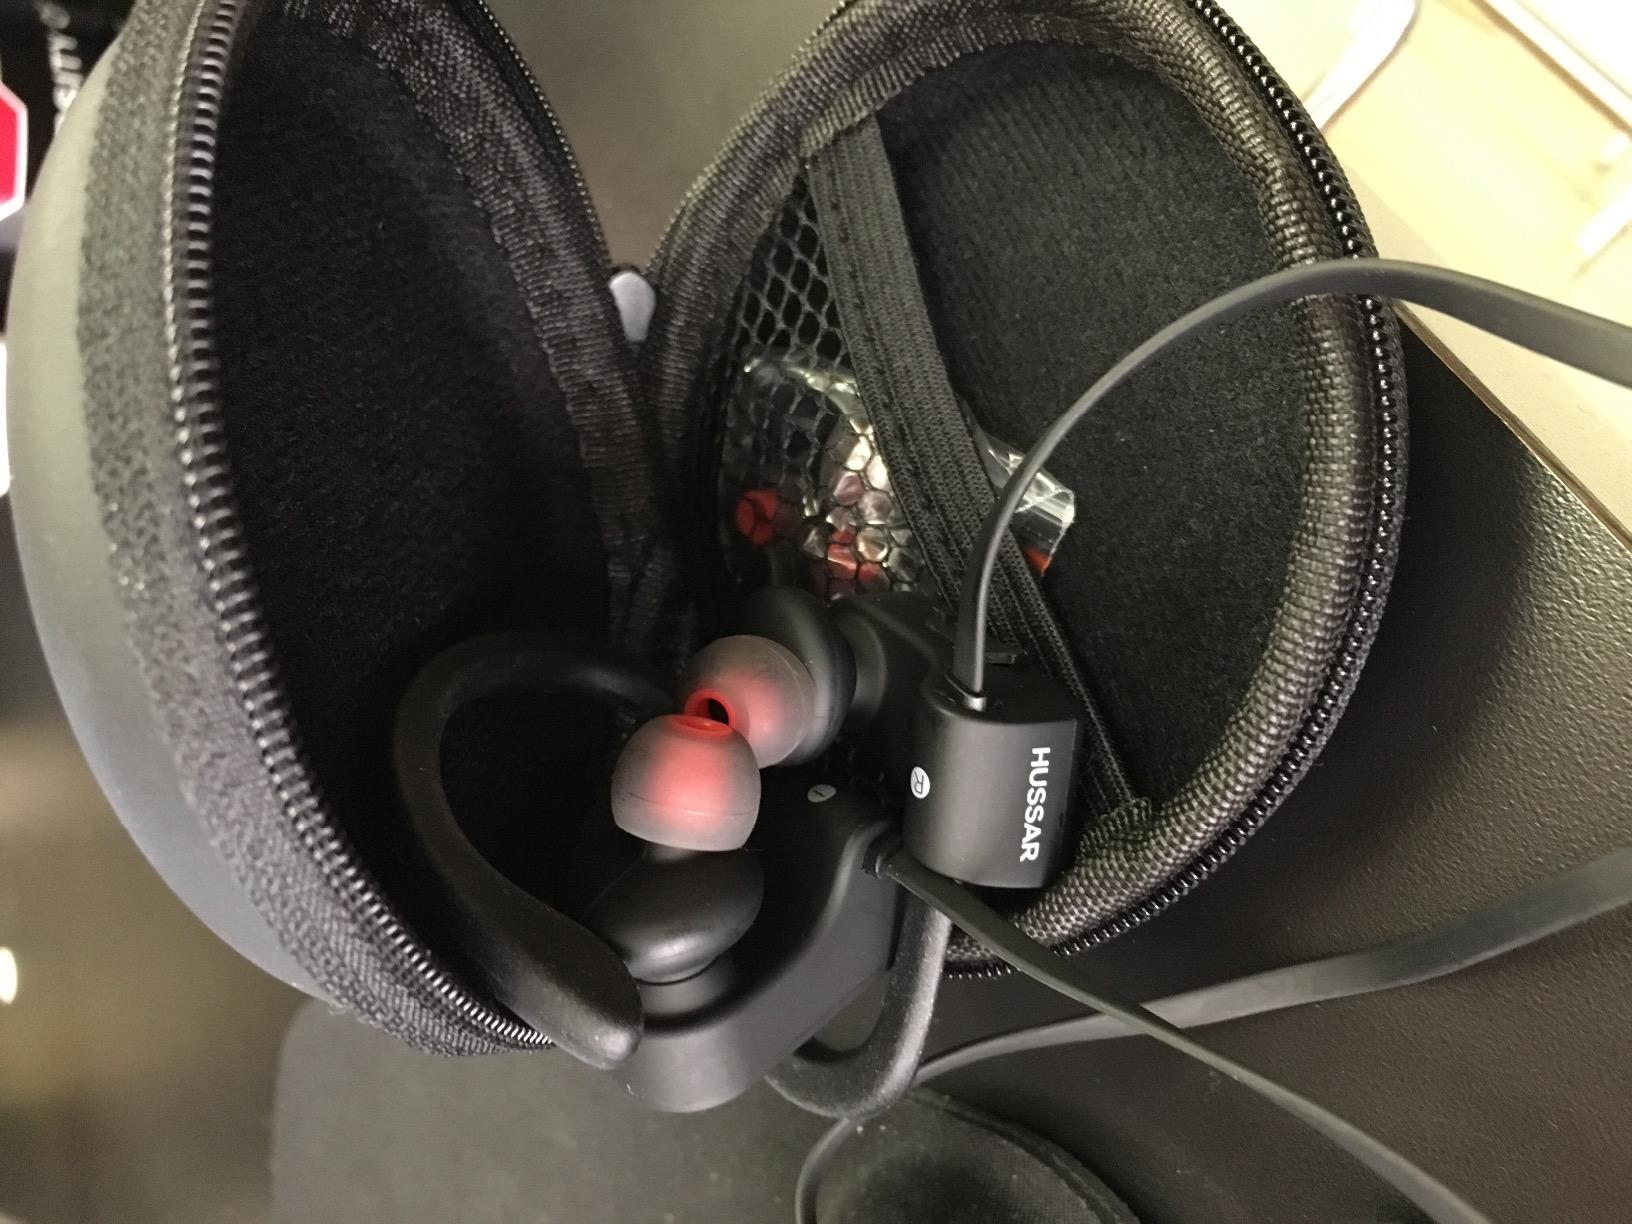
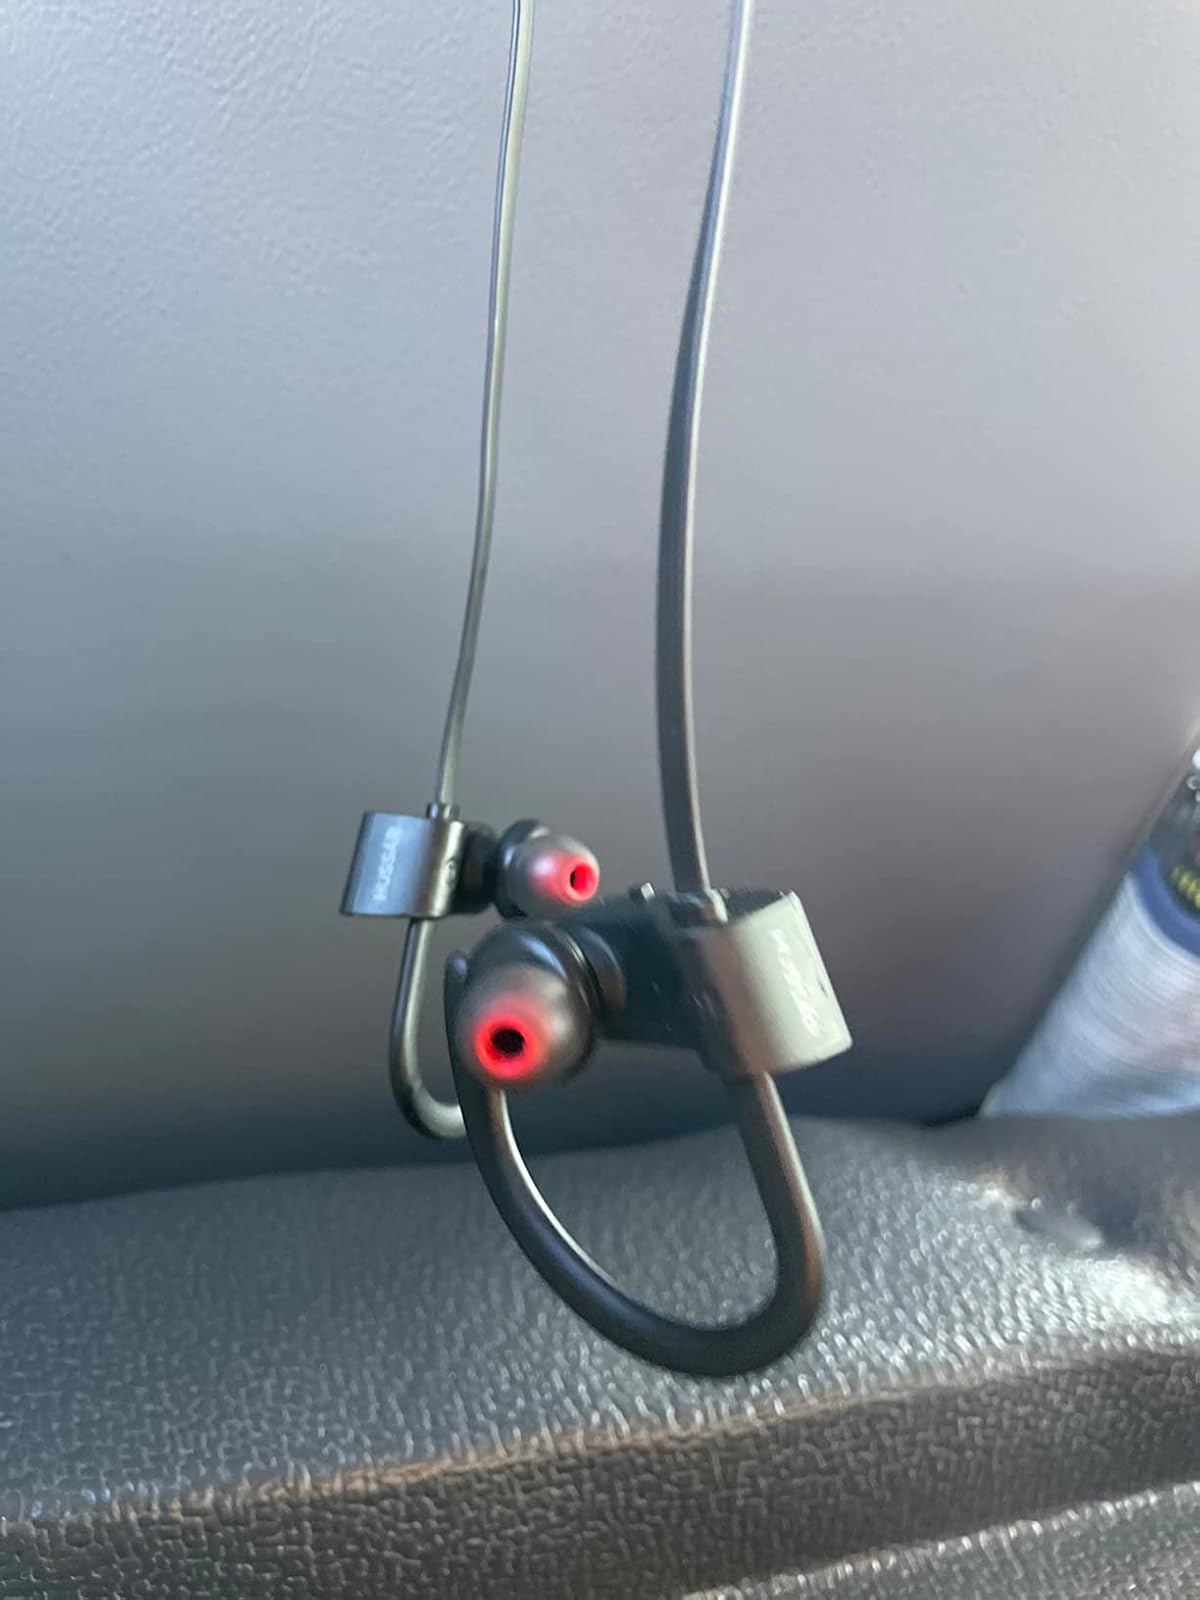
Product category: headphones
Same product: yes